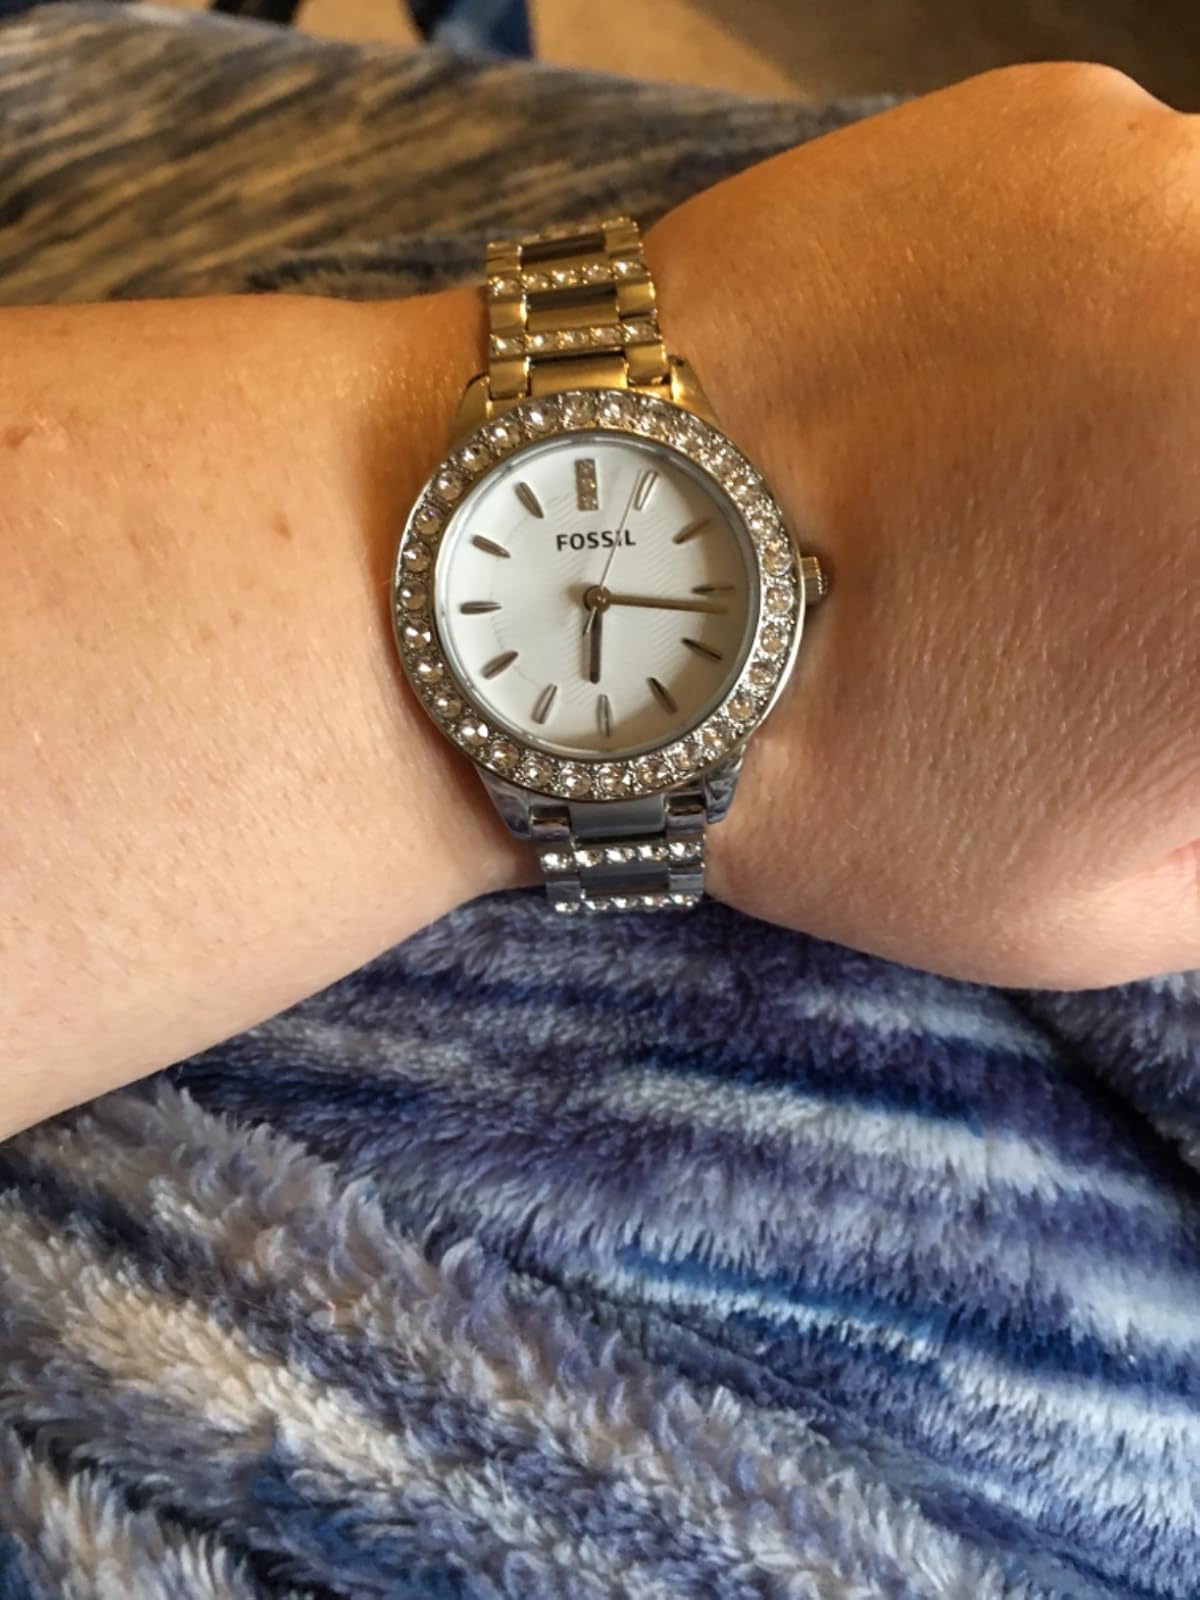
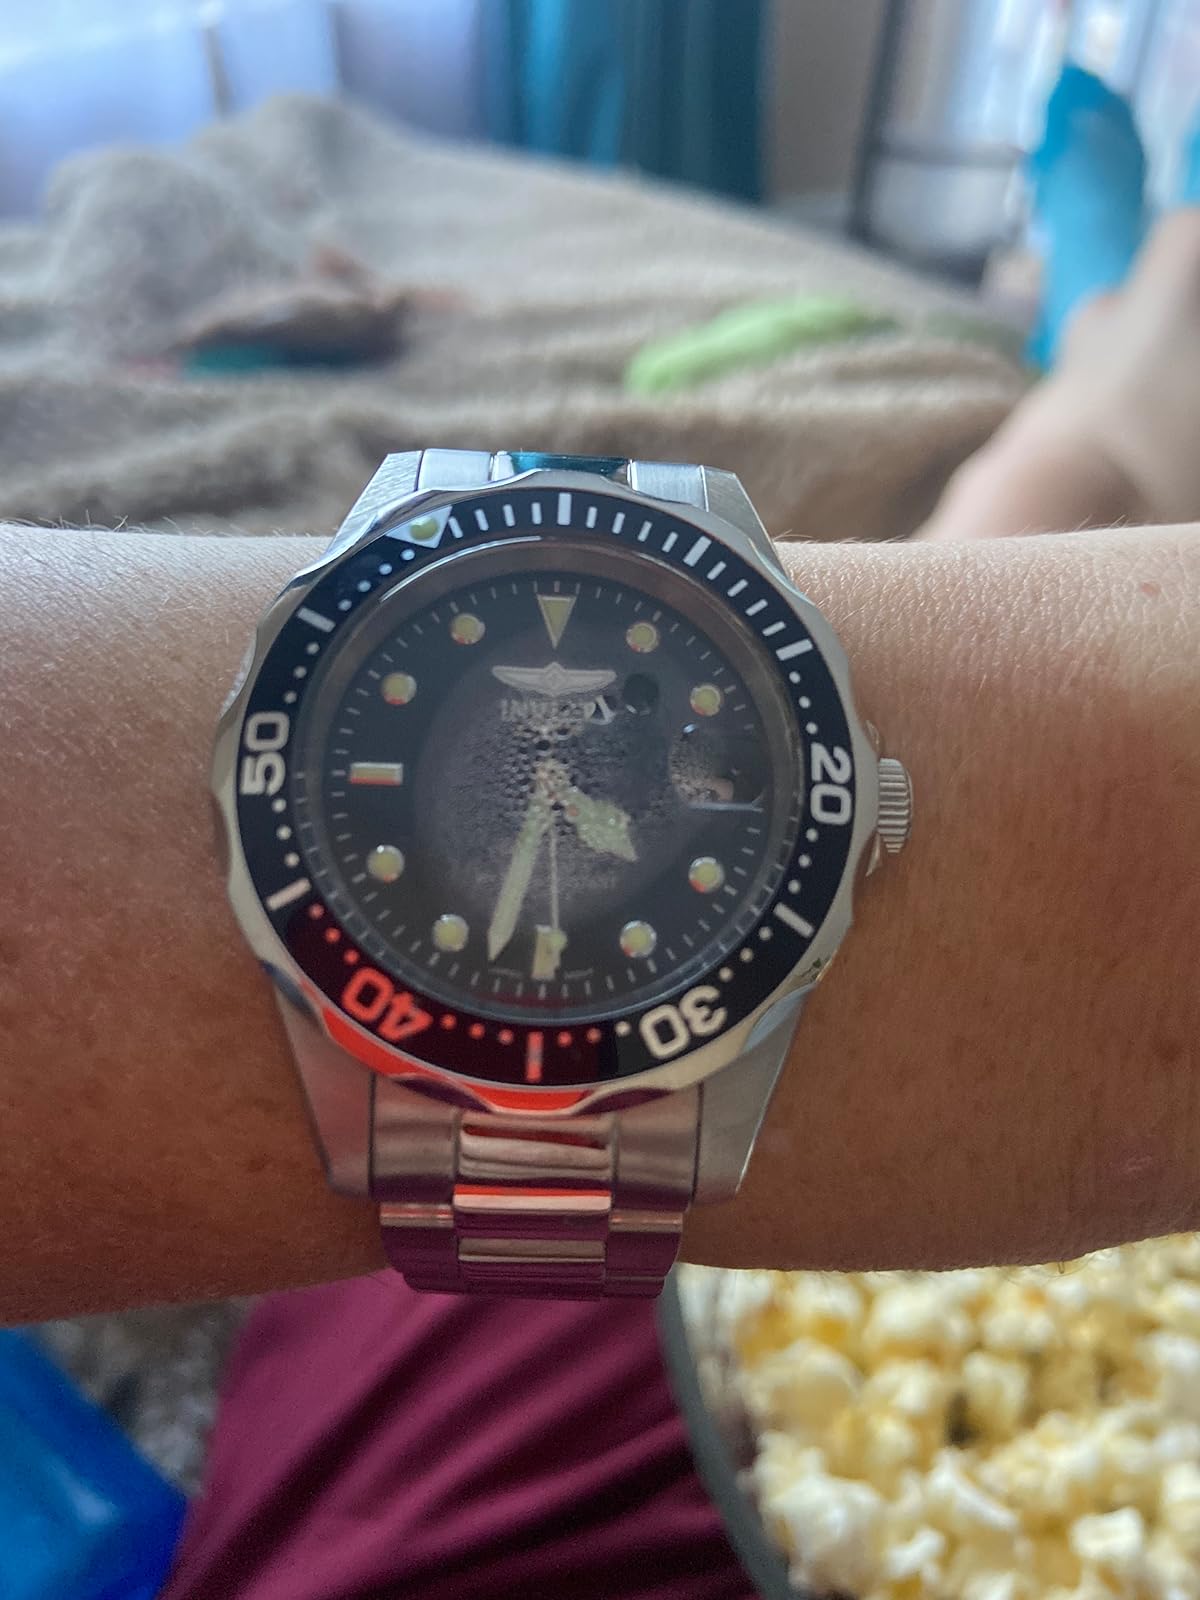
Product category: accessories_watch
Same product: no